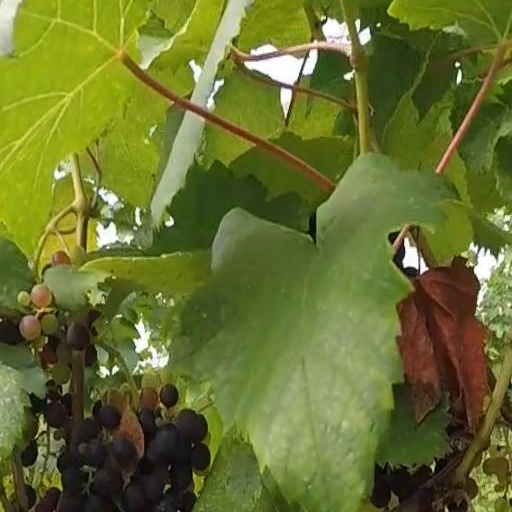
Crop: grape